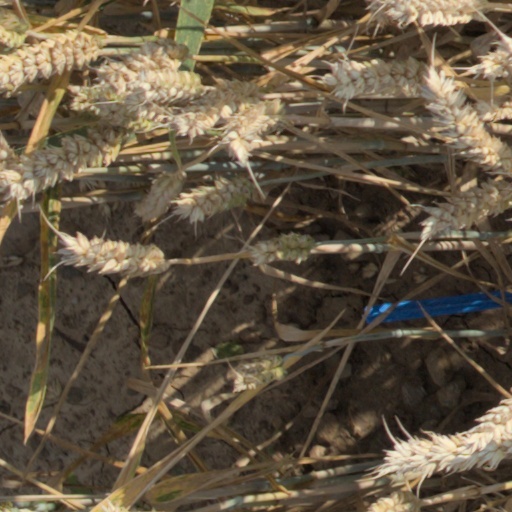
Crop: wheat